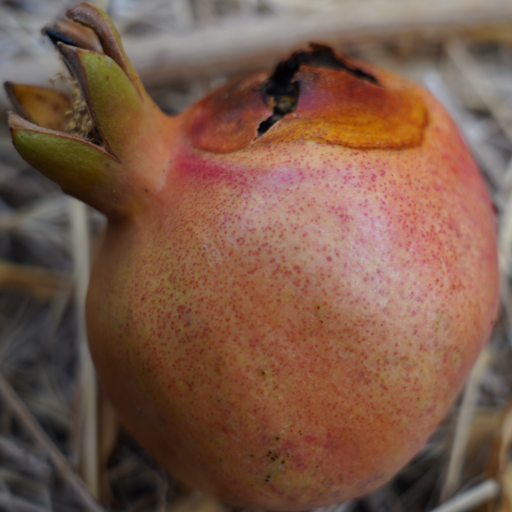
Label: Ectomyelois ceratoniae